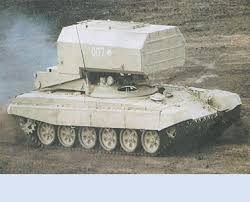
Label: TOS-1